Barefoot doctor

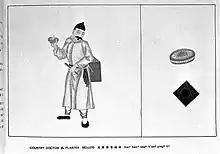
A depiction of a Chinese country doctor, analogous to the folk healers who fed into the barefoot doctor system

The initial pool of barefoot doctors required no education or training as they were sourced from healthcare providers already working in rural areas as well as urban doctors. As Gross (2018) mentions, an important part of Mao's plan was the movement of sending doctors, to serve in the countryside. Mao pushed for medical school graduates to be sent to work in rural areas, where he felt they could help the rural inhabitants while, as Gross (2018) and Fang (2012) explain, also redistributing talent from urban to rural areas. They would live in an area for half a year to a year and continue the education of the barefoot doctors. According to Fang's (2012) research on Hangzhou Prefecture, many of the urban doctors sent to rural areas were quite unhappy about their fate. In fact, being sent to rural areas was often seen as a punishment because of the lower wages and challenges of rural living. Hesketh and Wei (1997), on the other hand, mention that although some were unhappy, other urban doctors were grateful for the lessons they learned while living as peasants.